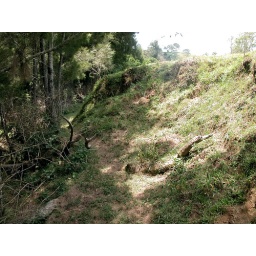
Eroded river banks protected by Riparian fencing